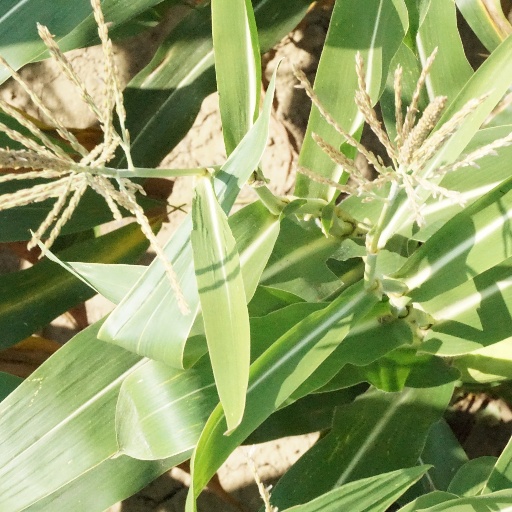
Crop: maize; corn